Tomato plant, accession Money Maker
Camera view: tilt-top (135 deg); turntable rotation: 120 degrees
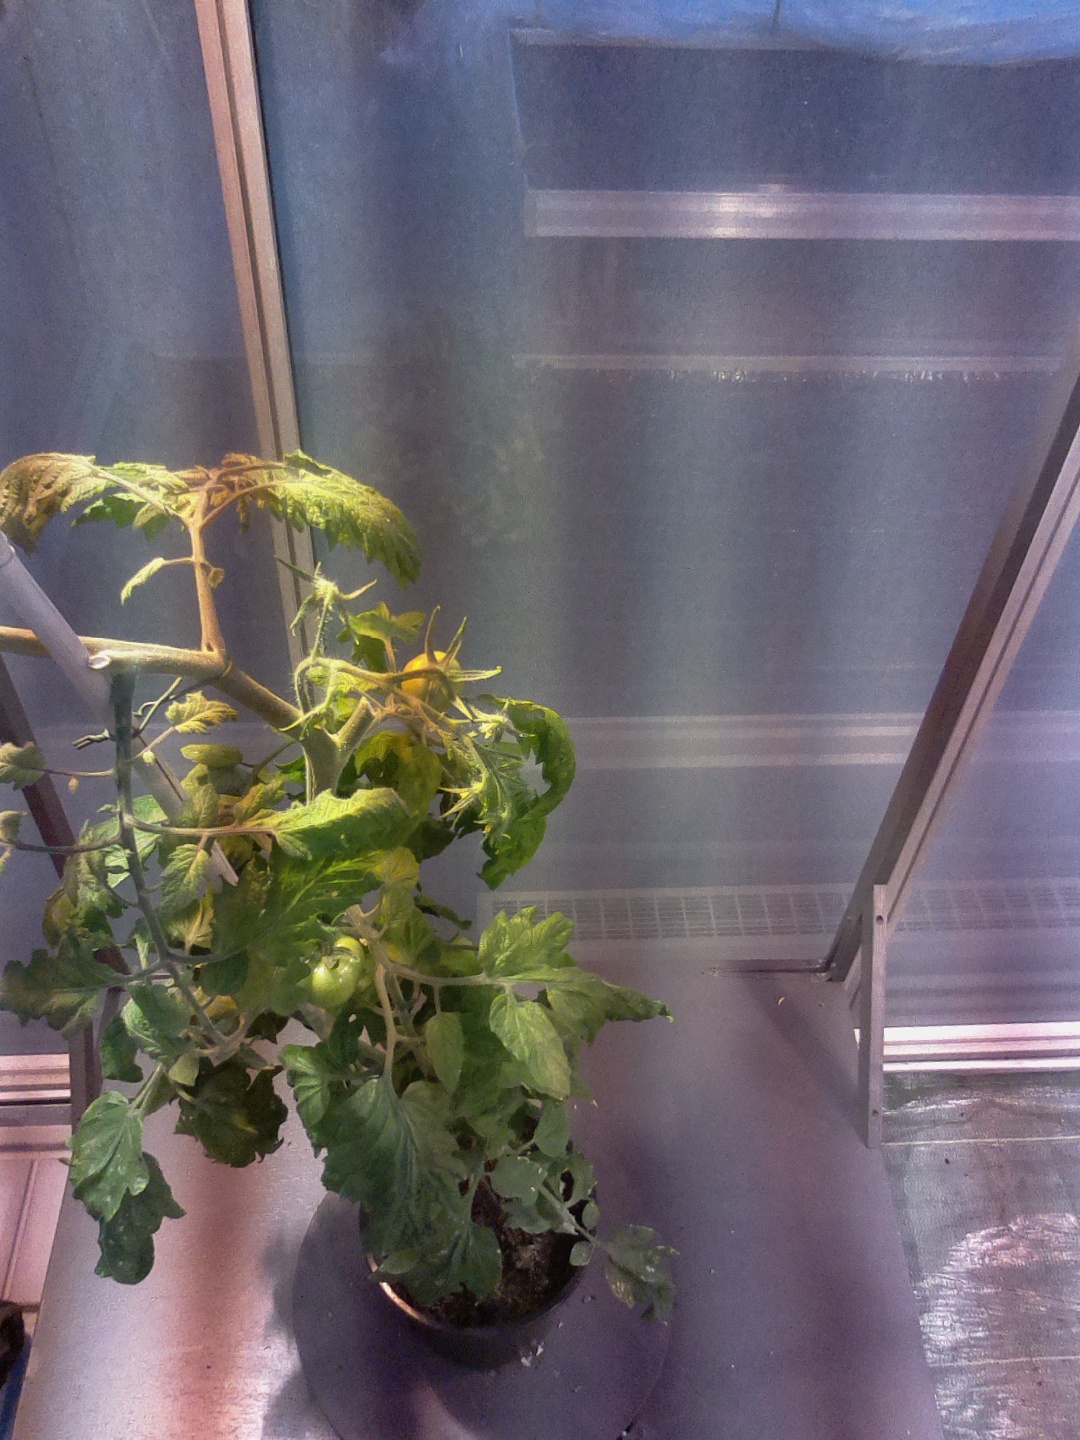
BBCH growth stage 78: 80% -90% of final fruit size